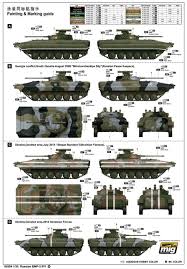
Label: BMP-2